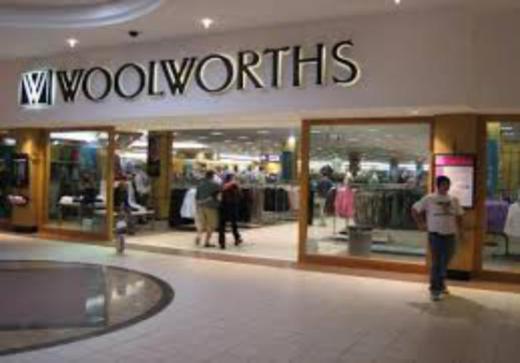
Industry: Others